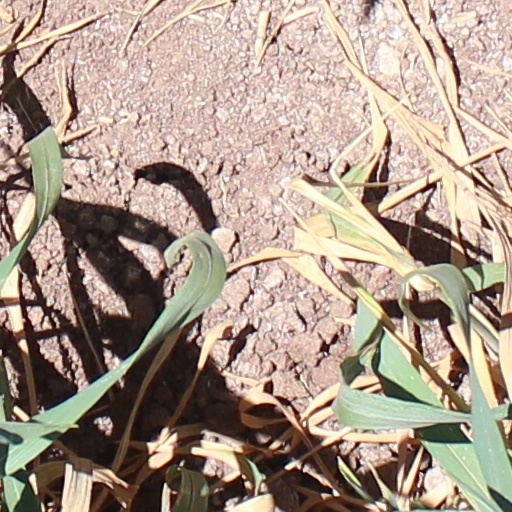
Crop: wheat